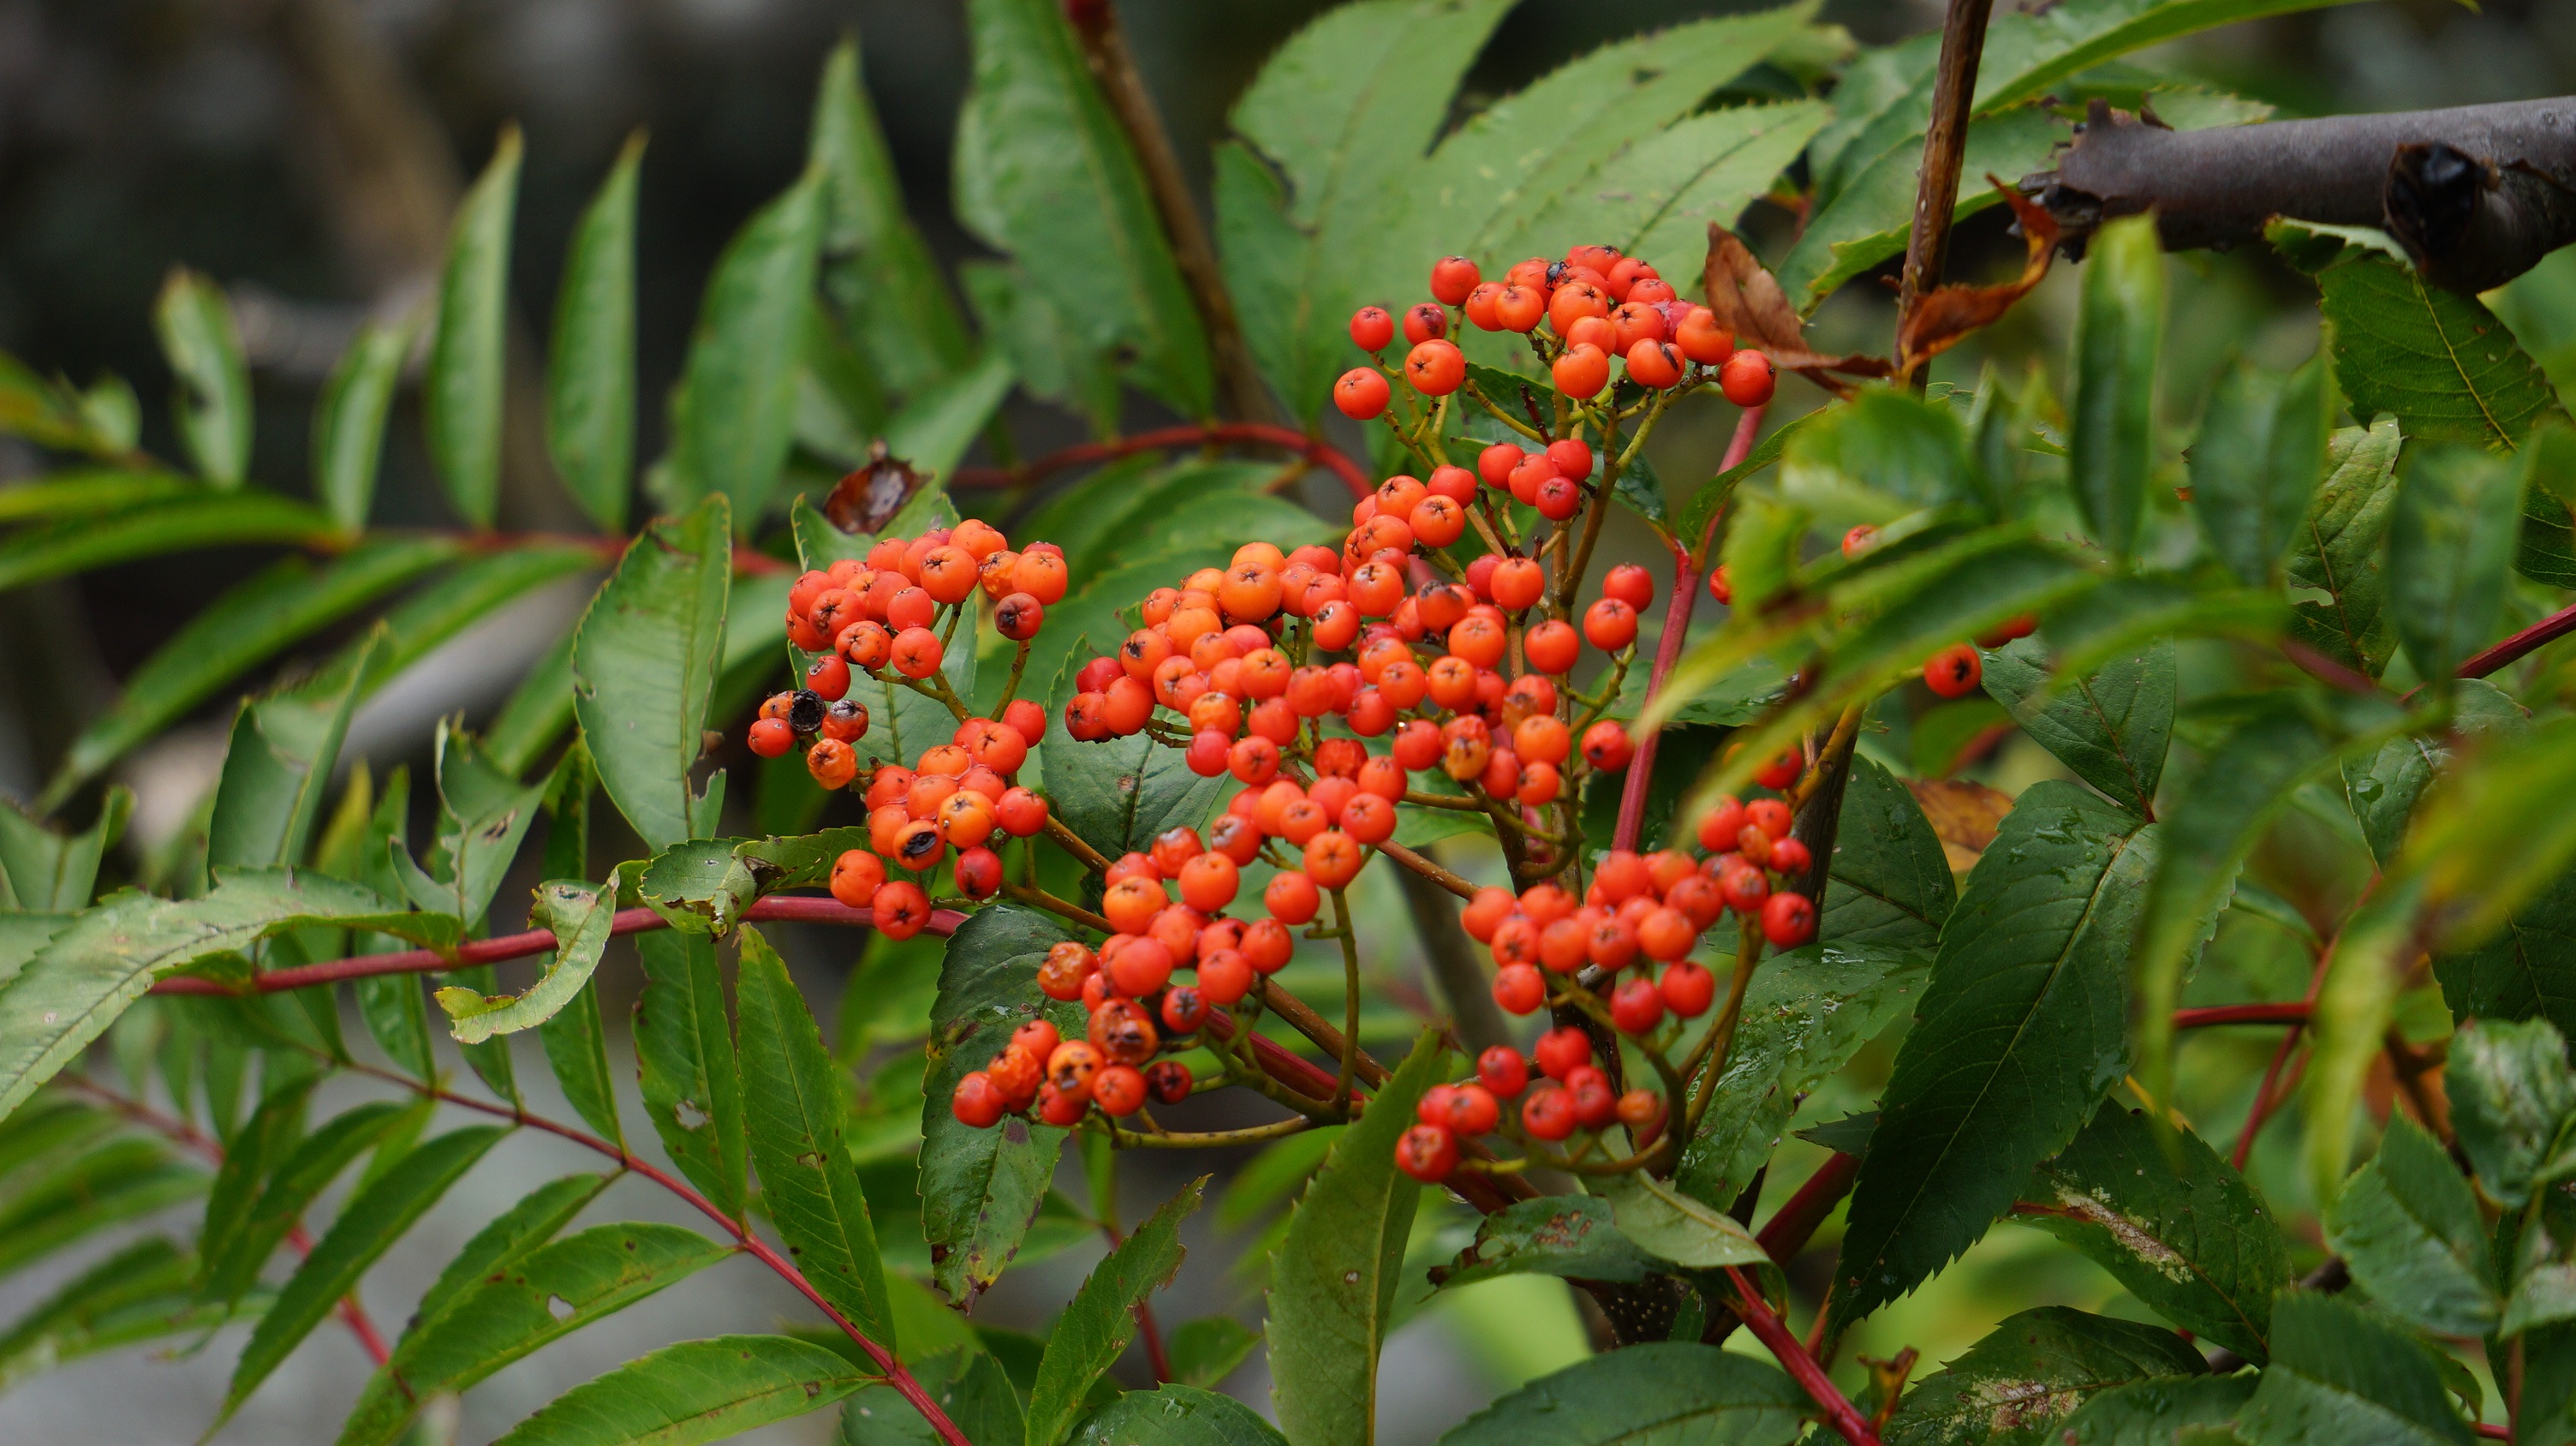
tree, nature, branch, plant, fruit, leaf, flower, ripe, orange, food, produce, color, natural, evergreen, fresh, botany, flora, season, berries, decorative, shrub, rowan, organic, sorbus, flowering plant, woody plant, land plant, schisandra